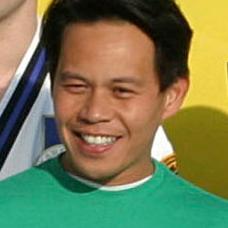
Age: 36